Actor in Law

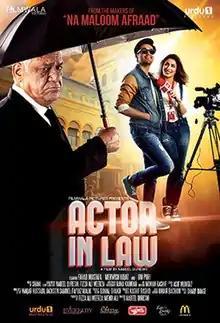
Theatrical release Poster

Actor in Law is a 2016 Pakistani socio-comedy film directed by Nabeel Qureshi, co-written and produced by Fizza Ali Meerza along with Mehdi Ali. The film was released on Eid-ul-Adha 2016 by Urdu 1 Pictures. The film stars Fahad Mustafa and Mehwish Hayat in lead roles. The cast also includes veteran Indian actor Om Puri in his first Pakistani film. On 19 April 2017, the movie received the Best Film award at the 16th Lux Style Awards.